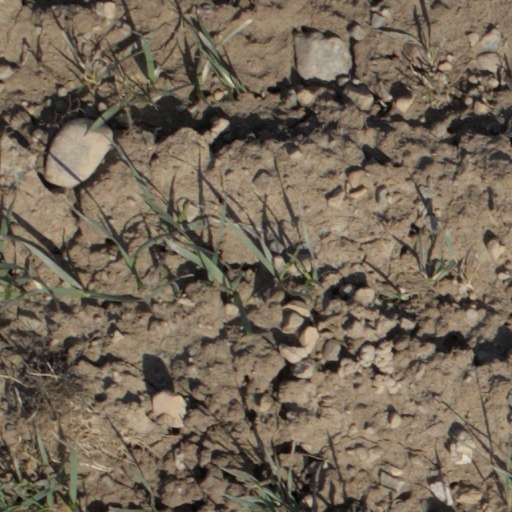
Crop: wheat